Richard Sherwood Satterlee

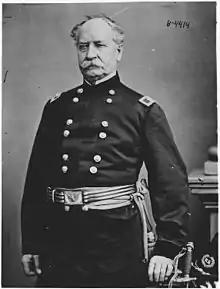

Richard Sherwood Satterlee (1798–1880) was a medical officer in the United States Army.